Taebaek Line

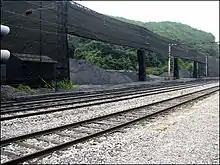
The coal yard in Chujeon Station in 2007.

The line is also carries significant freight transport. The line was originally built primarily to serve coal mines along it, but coal transport declined in the nineties when the government rationalised the coal industry and closed down mines in the region. In the 2000s, cement transport from Ssangyong brings significant freight traffic to the line.